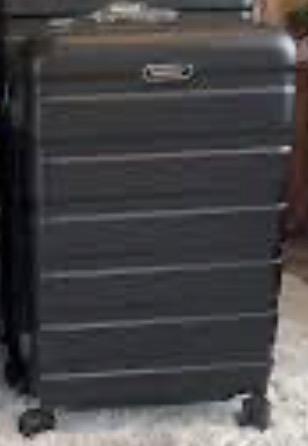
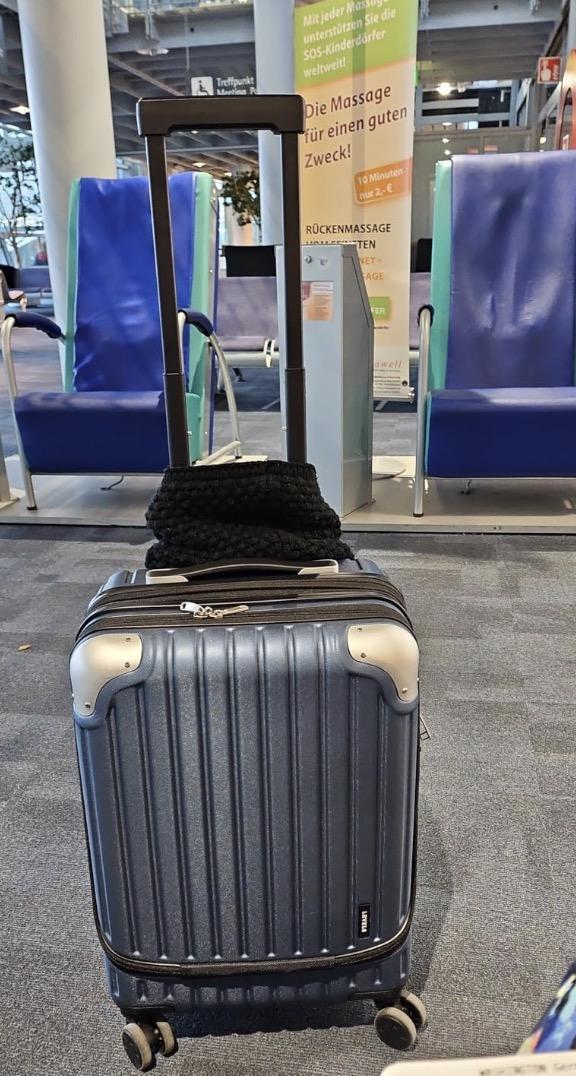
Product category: items_tea
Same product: no